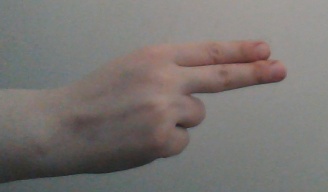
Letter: ain